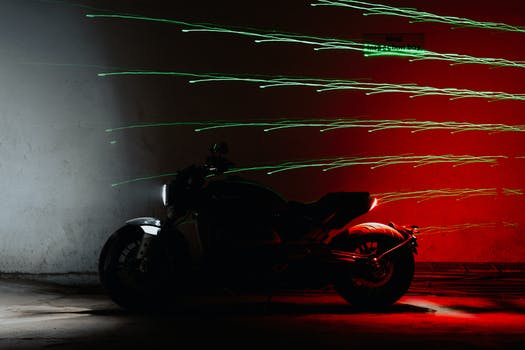
Label: No Watermark